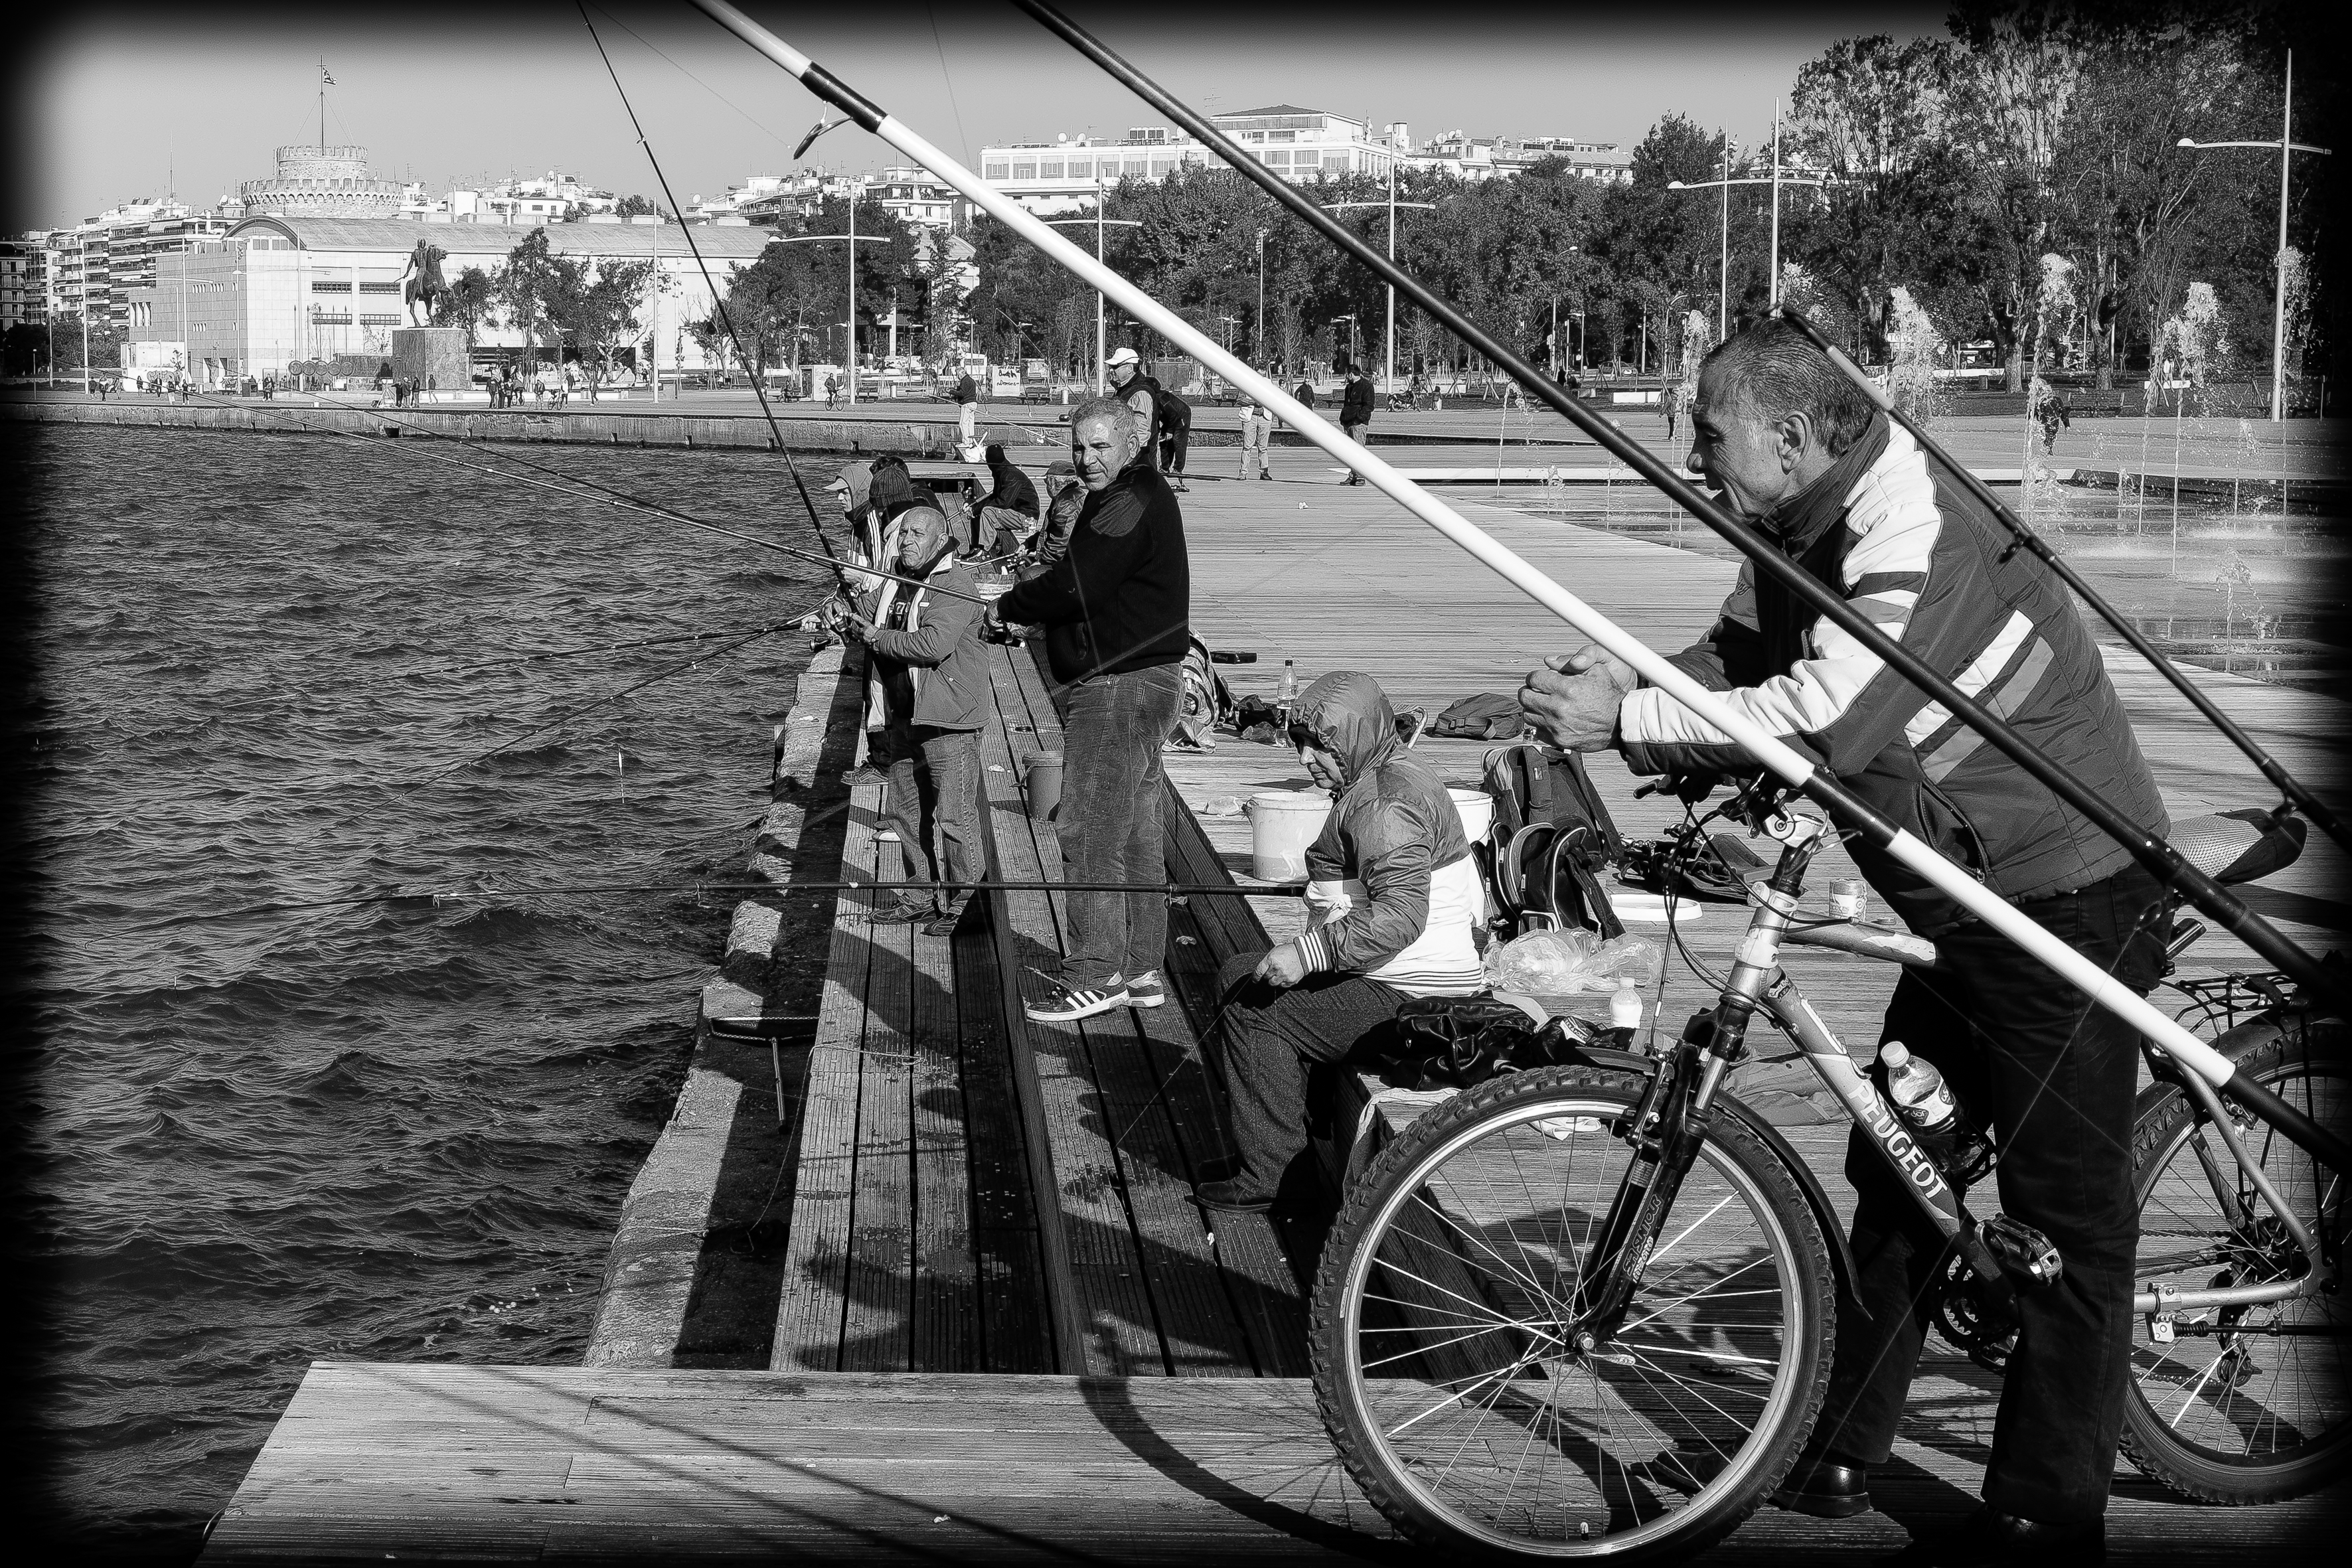
black and white, white, street, photography, bicycle, urban, travel, fujifilm, vehicle, black, monochrome, bw, blackandwhite, blackwhite, cool image, ngc, photograph, snapshot, greece, image, fuji, fujixt1, fujix, noireblanc, macedonia, thessaloniki, timeless, macedonian, makedonia, macedoniagreece, monochrome photography